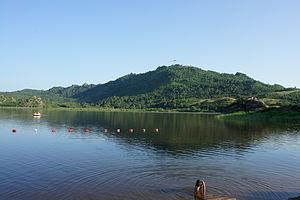
Le lac de Kolyvan, appelé familièrement Savvouchka, est un lac de Russie qui se trouve au pied des monts Kolyvan dans la partie nord-ouest de l'Altaï. Il est situé dans le territoire administratif du raïon de Zmeïnogorsk dépendant du kraï de l'Altaï.